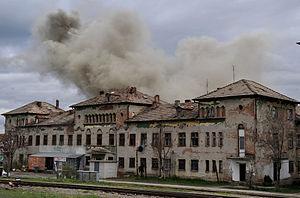
Fushë Kosovë en albanais et Kosovo Polje en serbe latin est une ville et une commune/municipalité du Kosovo située dans le district de Pristina. Selon le recensement kosovar de 2011, la commune compte 34 827 habitants et la ville intra muros 12 919.